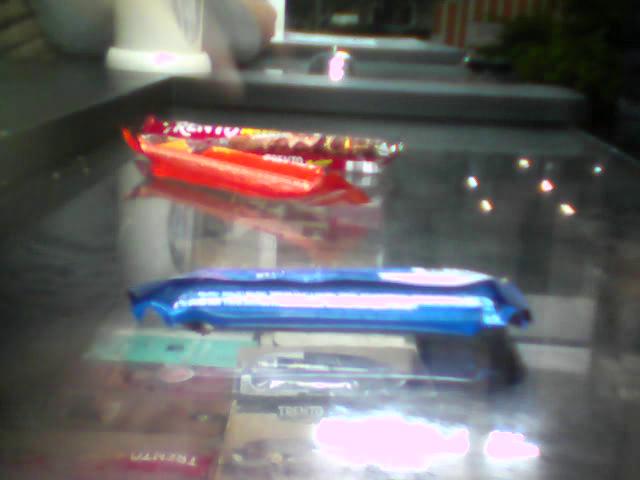
Label: plastics